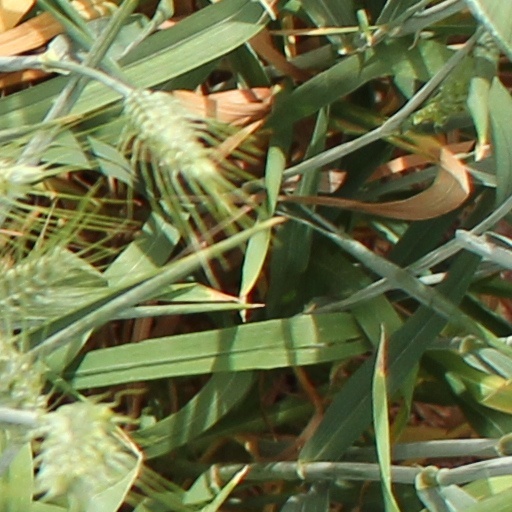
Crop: wheat